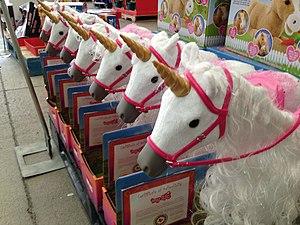
La licorne, parfois nommée unicorne, est une créature légendaire à corne unique. Son origine, controversée, résulte de multiples influences, en particulier de descriptions d'animaux tels que le rhinocéros et l'antilope, issues de récits d'explorateurs. Les premières représentations attestées d'animaux unicornes remontent à la civilisation de l'Indus. Le récit sanskrit d'Ekashringa et les routes commerciales pourraient avoir joué un rôle dans leur diffusion vers le Proche-Orient.